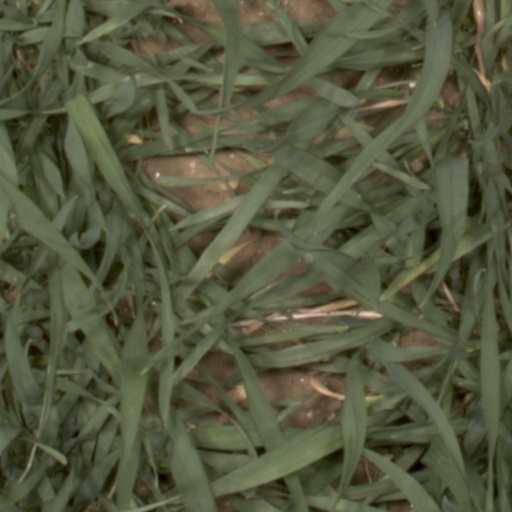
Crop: wheat